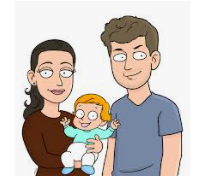
Portrait style: Cartoon Portrait